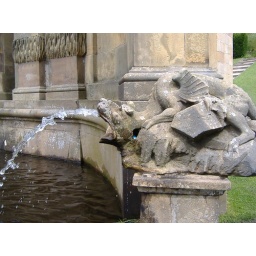
The Cascade House. Water can be made to run over the roof and out of the mouths of carved dolphins and fish